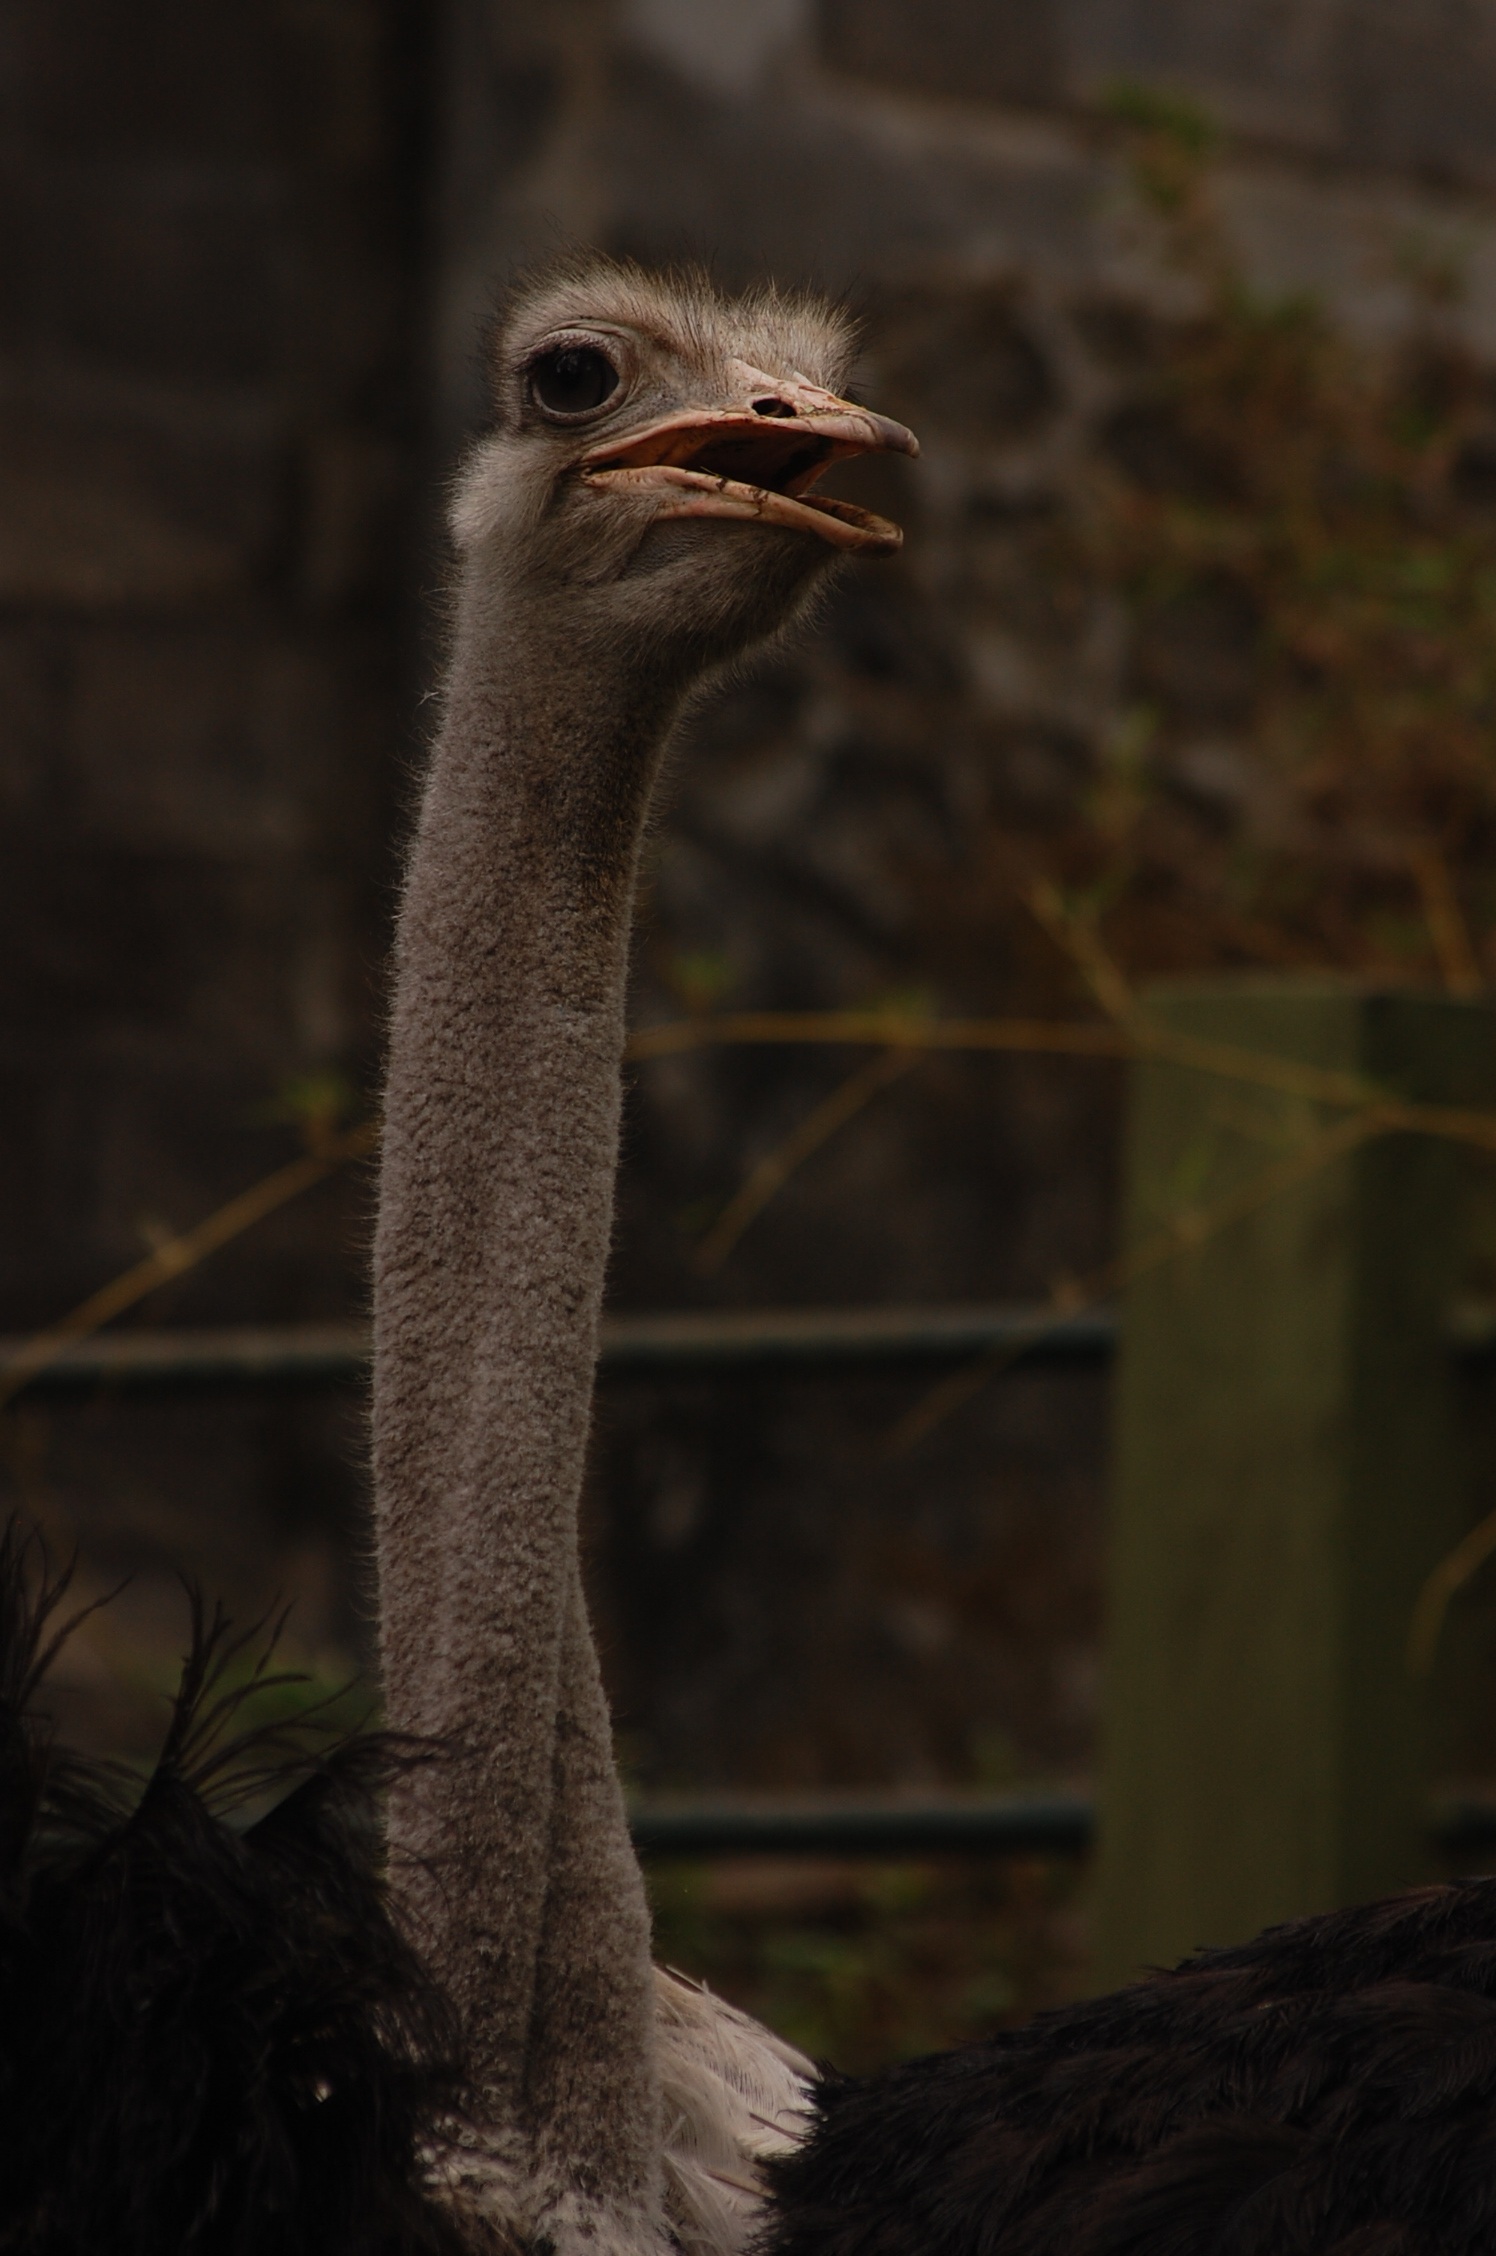
bird, animal, wildlife, zoo, jungle, beak, ostrich, fauna, close up, emu, vertebrate, ratite, flightless bird